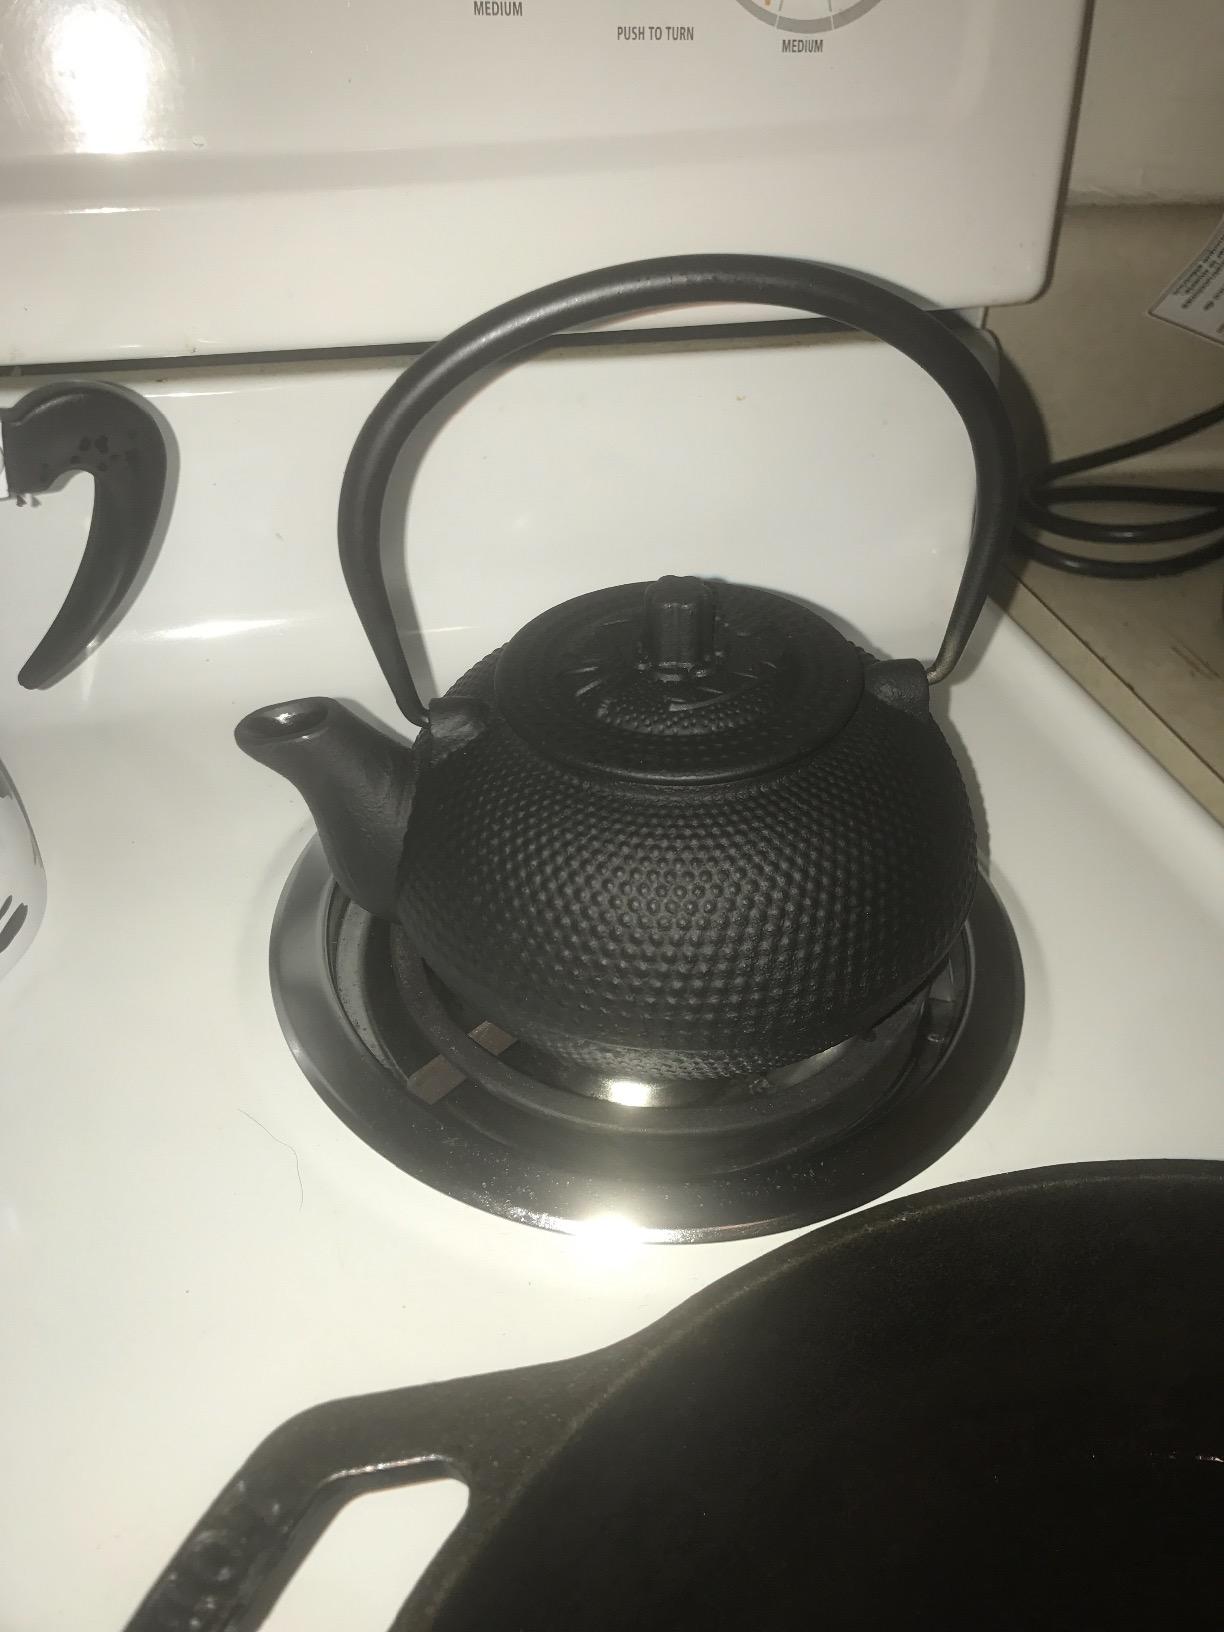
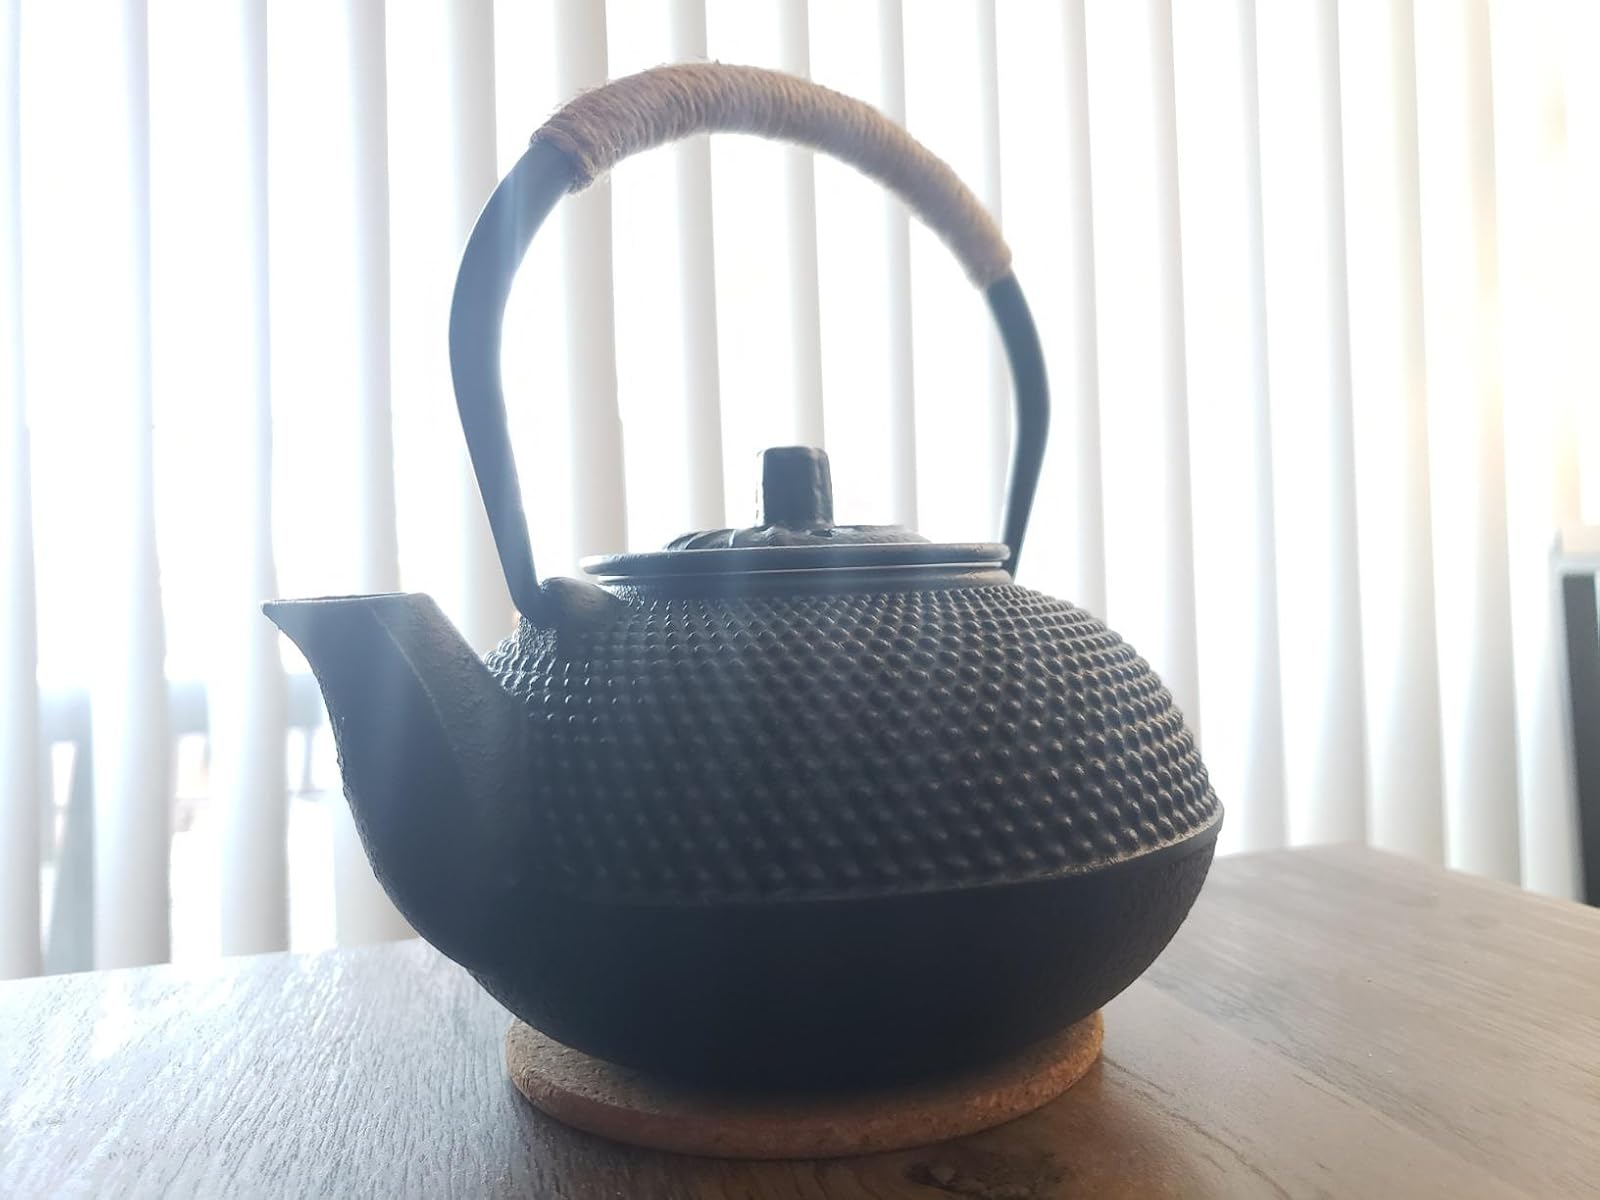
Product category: items_kettle
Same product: yes